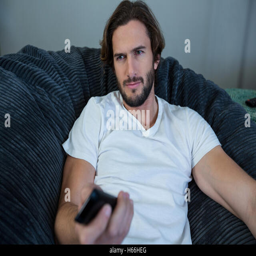
man changing a channel while watching tv in living room